Ludions

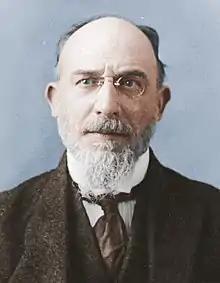
Erik Satie

The Ludions is a song cycle for voice and piano (or organ) by Erik Satie, composed in 1923 to five absurdist poems by Léon-Paul Fargue. It was the last of his vocal compositions. The songs are brief and a performance of the set usually lasts less than five minutes.